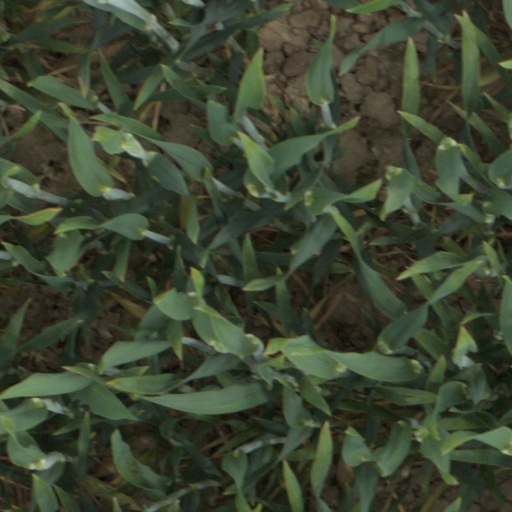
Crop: wheat